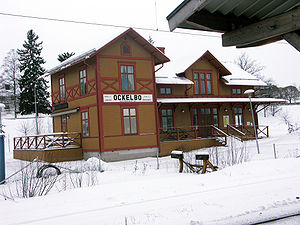
Ockelbo
Ockelbo jernbanestation
Ockelbo er en by i landskapet Gästrikland i Gävleborgs län i Sverige. Den er administrationsby i Ockelbo kommun og i 2010 boede der 2.724 mennesker.